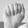
ASL letter: A